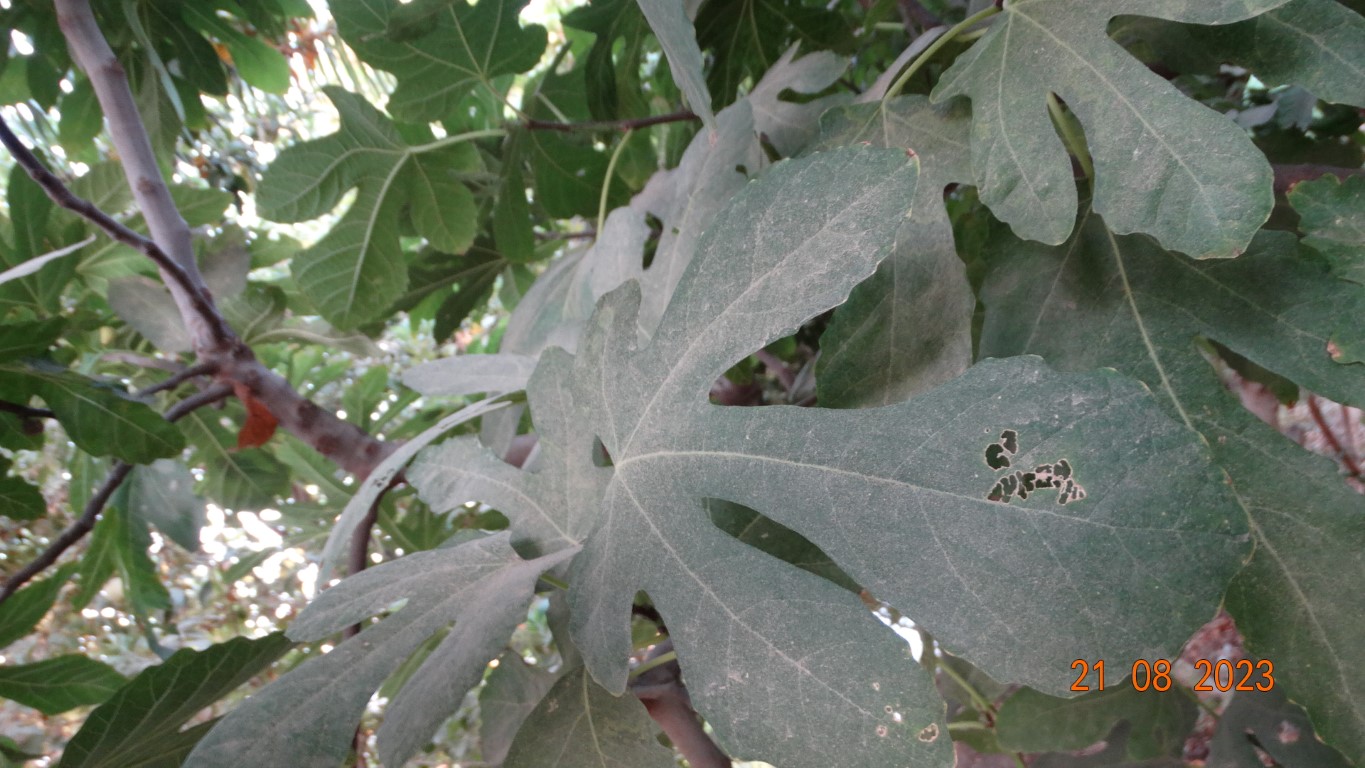
Label: infected